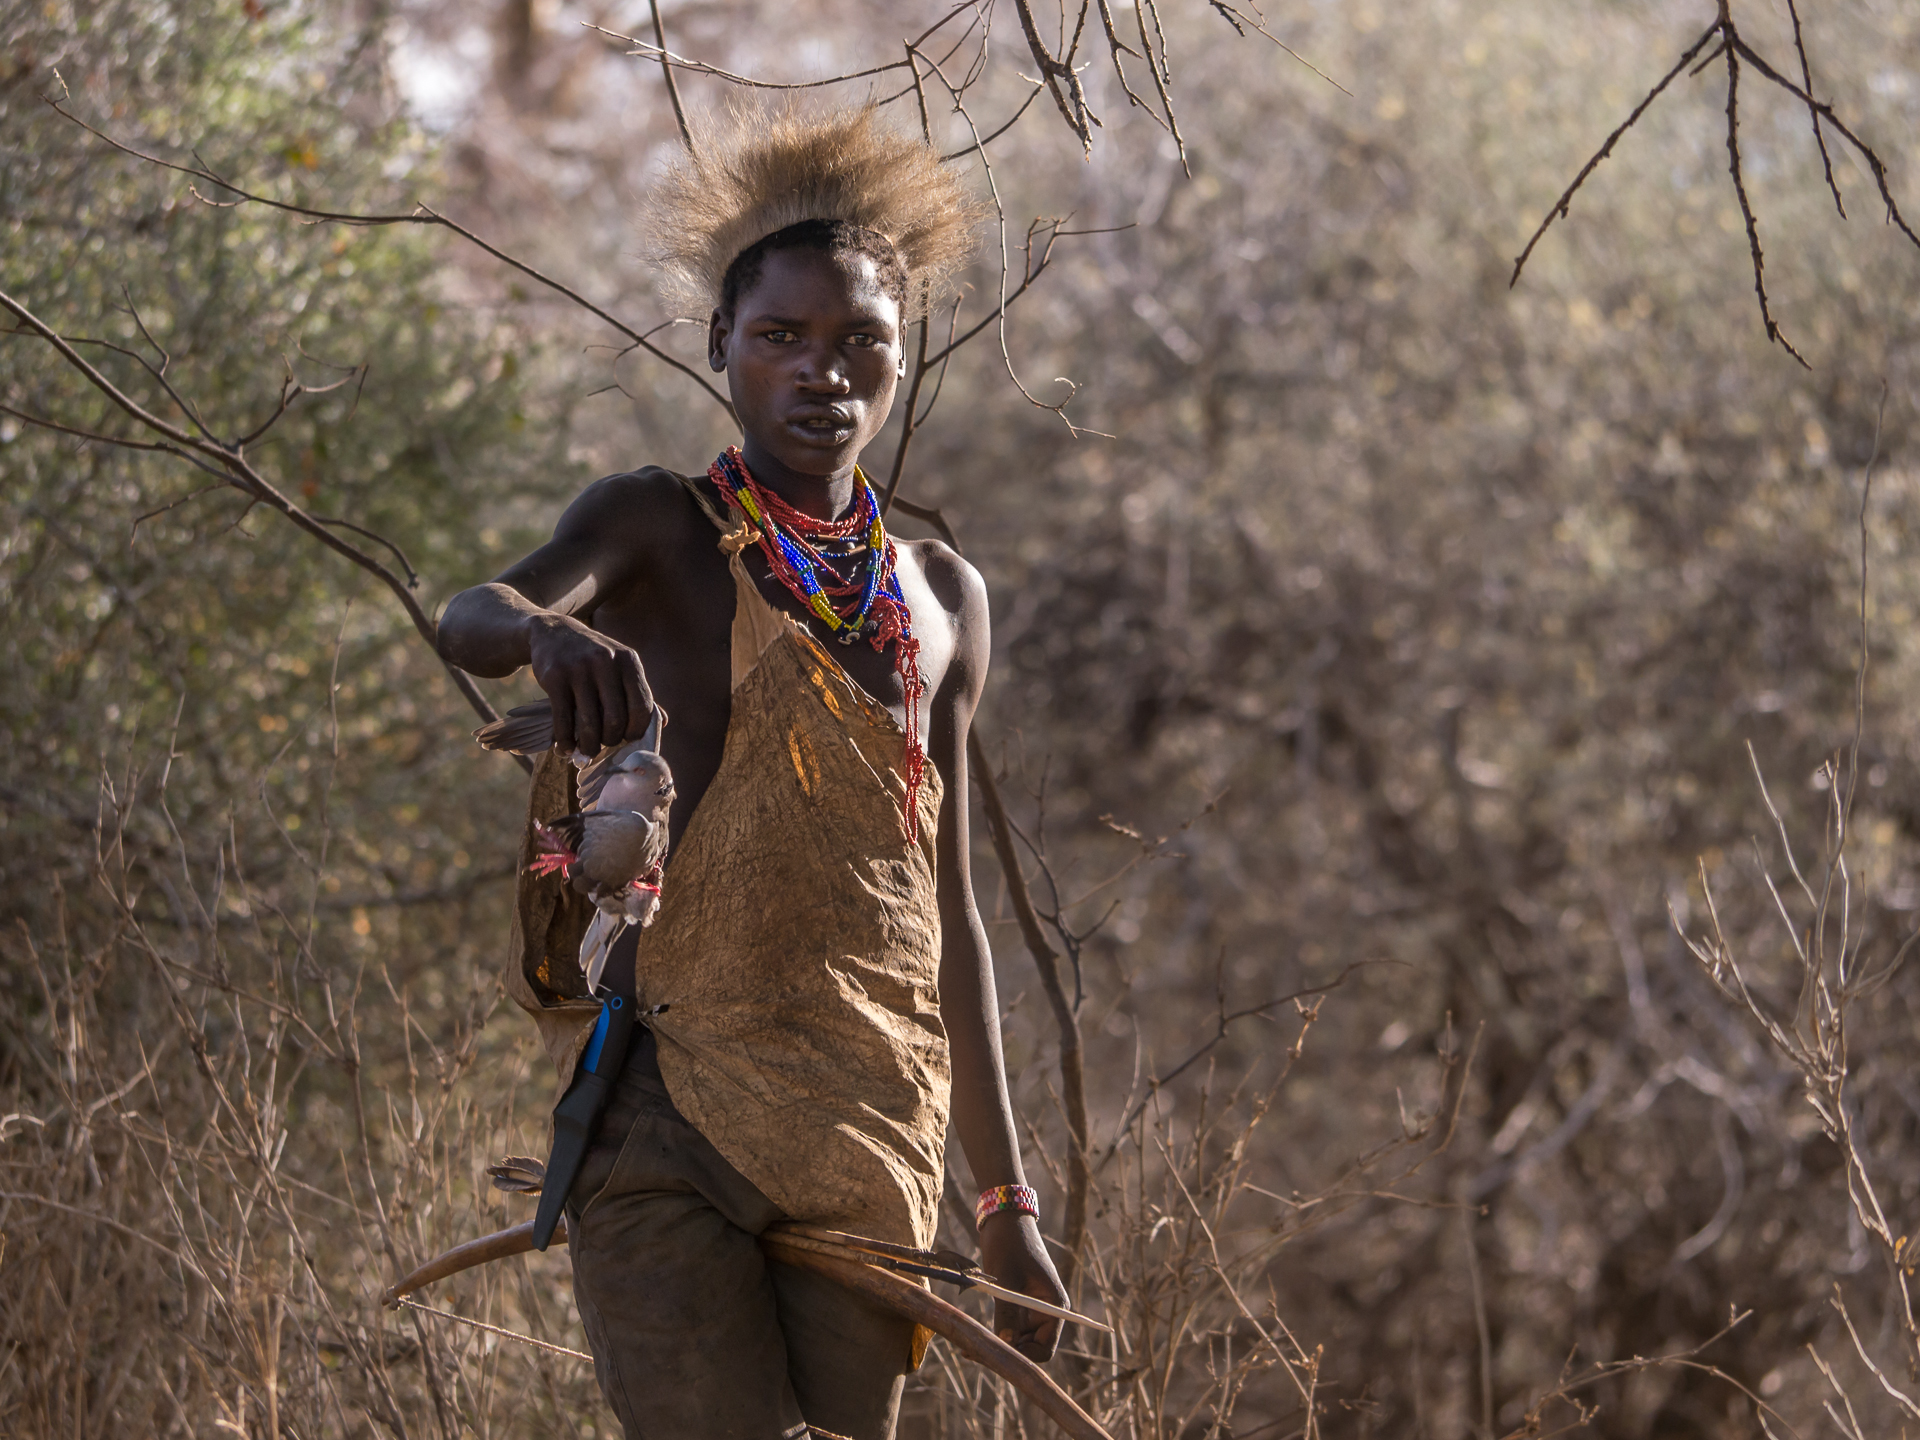
people, adventure, spring, autumn, 2013, tanzania, hunting, safari, panasoniclumixg5, panasonic100300, lakeeyasi, hadzabetribe